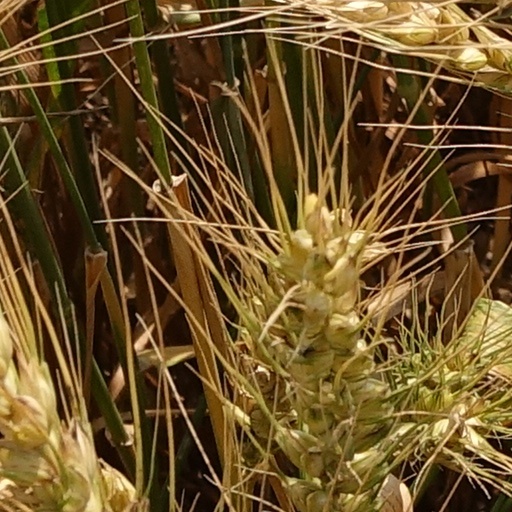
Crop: wheat